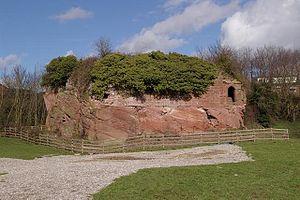
Le château de Holt est un château médiéval situé dans la petite ville de Holt, dans le county borough de Wrexham, au nord-est du pays de Galles. Sa construction débute au XIIIᵉ siècle, à l'époque des guerres galloises. Le château est stratégiquement situé sur la frontière anglo-galloise, au bord de la rivière Dee.